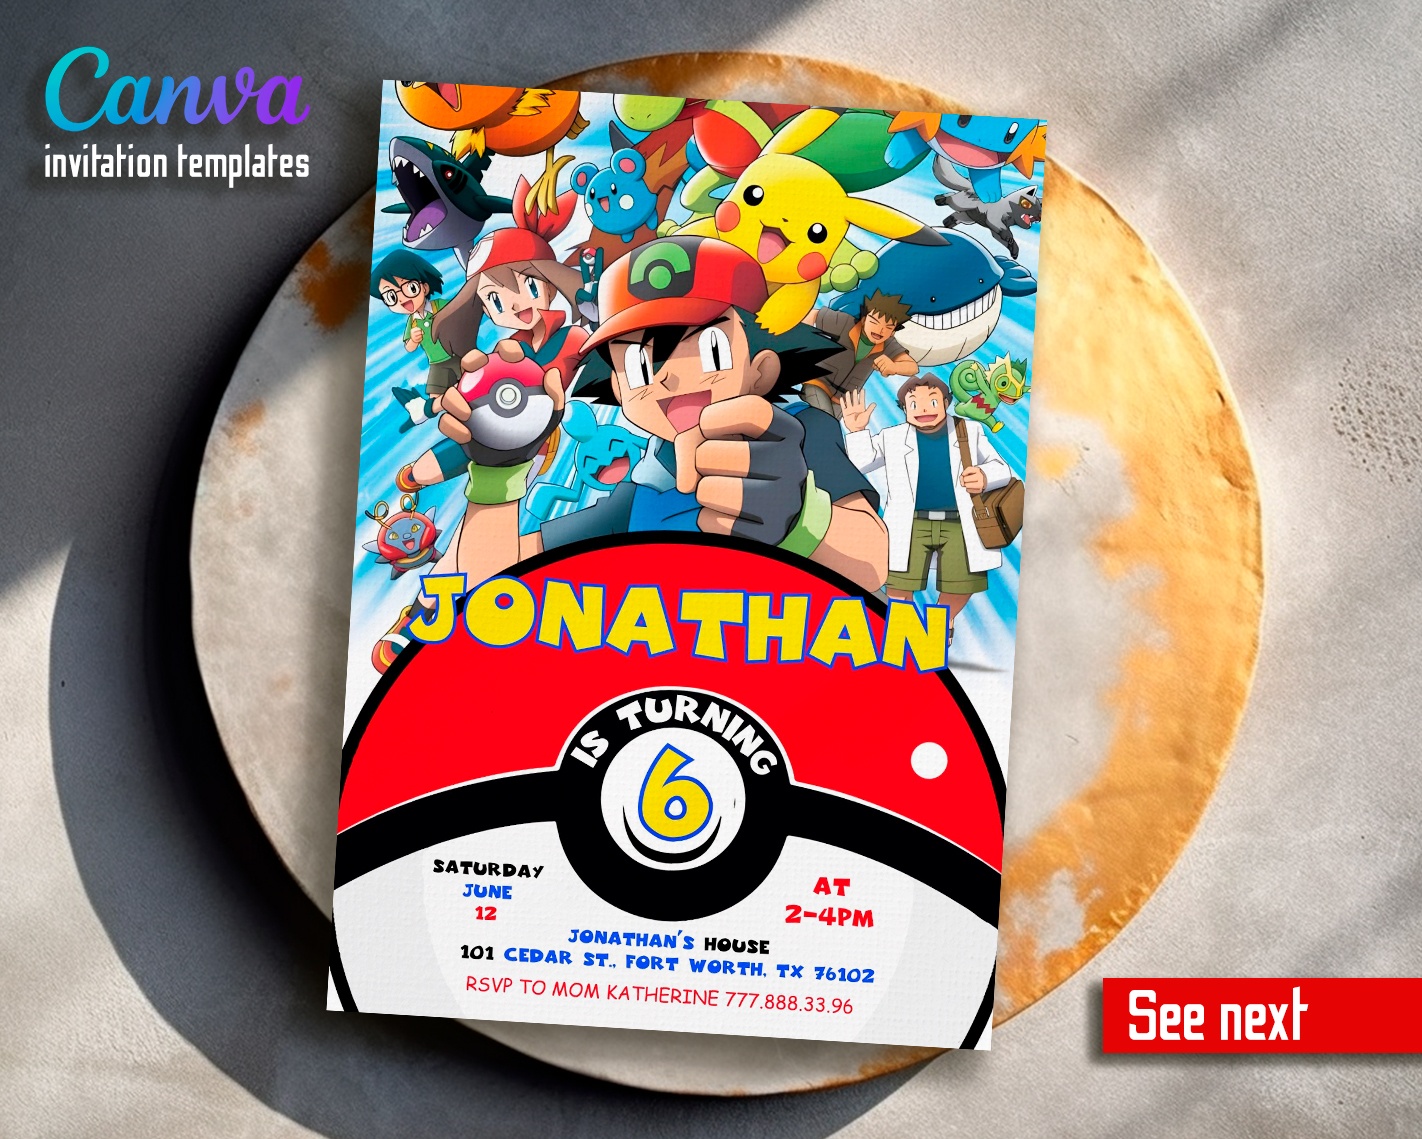
Pokemon customizable invite template | instant download | Share or Print | PT337
Printable Birthday Invitation | Pikachu invite | editable invitation | pokemon birthday invite | Instant Download | pokemone birthday invite Thank you for visiting my shop 🙂! All the invitations are for self-editing 😉! You will edit in Canva. It’s easy and fun, whether you're using the web browser or the app.😎 This digital invite can be printed or text messaged! You decide! After the purchase you get a file attached to your order with links to edit your invitation! Fast and easy! You can change the wording and even customize the colors, sizes and fonts of the words in text blocks. That’s what you get with your purchase : 1. Invitation Template to edit in Canva ( 5" x 7" and 4" x 6" sizes), back design included; 2. Editable Digital Phone Invitation Template: 1080x1920px and 1125x2436px. 3. Editable Thank You Card Template in 5" x 3.5" size, backside included for your personalized note Here's how to order: -Choose your desired design - make your purchase. - download the file (Once Stripe processes your transaction, your file will be available for download). ❗️Read please: -After purchase, a download link will be sent to the email address you provide -Download the file and find the links for editing your templates in Canva, as well as a short guide. -Click on the link for the template you want to edit. -You'll be redirected to the template page. Click the "Use Template" button. -If you already have a Canva account, the template will open in it and you can start editing right away. -If you don't have an account yet, you'll be prompted to register for a free one. -Edit your template - all changes will be automatically saved in Canva. -When you're done, tap the "Export" icon in the editor menu bar and select "Download". -Choose a file type for your download: PNG or JPG for electronic use, or PDF Print with the "Flatten PDF" and "Crop marks and bleed" checkboxes ticked for printing. -Tap "Download" and you're done!😉 Terms and conditions: ------------------------------ Our digital templates are only available in Canva and no physical items will be shipped or printed. It is the customer's responsibility to download their own files, as we do not send them via email. All templates are sold as-is and we do not offer editing services. Refunds or exchanges are not possible once a file has been purchased, due to the digital nature of our products. We are not responsible for color changes that may occur based on your monitor, color settings, printer, or paper stock. By purchasing our product, you agree to our terms and conditions of use. ❗️DISCLAIMER❗️ ----------------- Please be aware that you are paying for a creative service and the time spent designing and personalizing your item with personal information and/or photos. Our templates are for personal use only and may not be used for commercial purposes, distribution, or sharing. You may print the templates for personal use only. We do not claim ownership over any of the characters or graphics used, as the copyright for these remains with their respective owners. Please note that some print shops may refuse to print items with licensed characters on them, so it is recommended that you use your home printer or the self-service area of a print shop. Also, please remember that copyright restrictions on the characters only permit graphics to be used for one-time personal use, such as for a birthday party.
Brand: 4Invites
Category: Arts & Entertainment > Party & Celebration > Party Supplies > Invitations